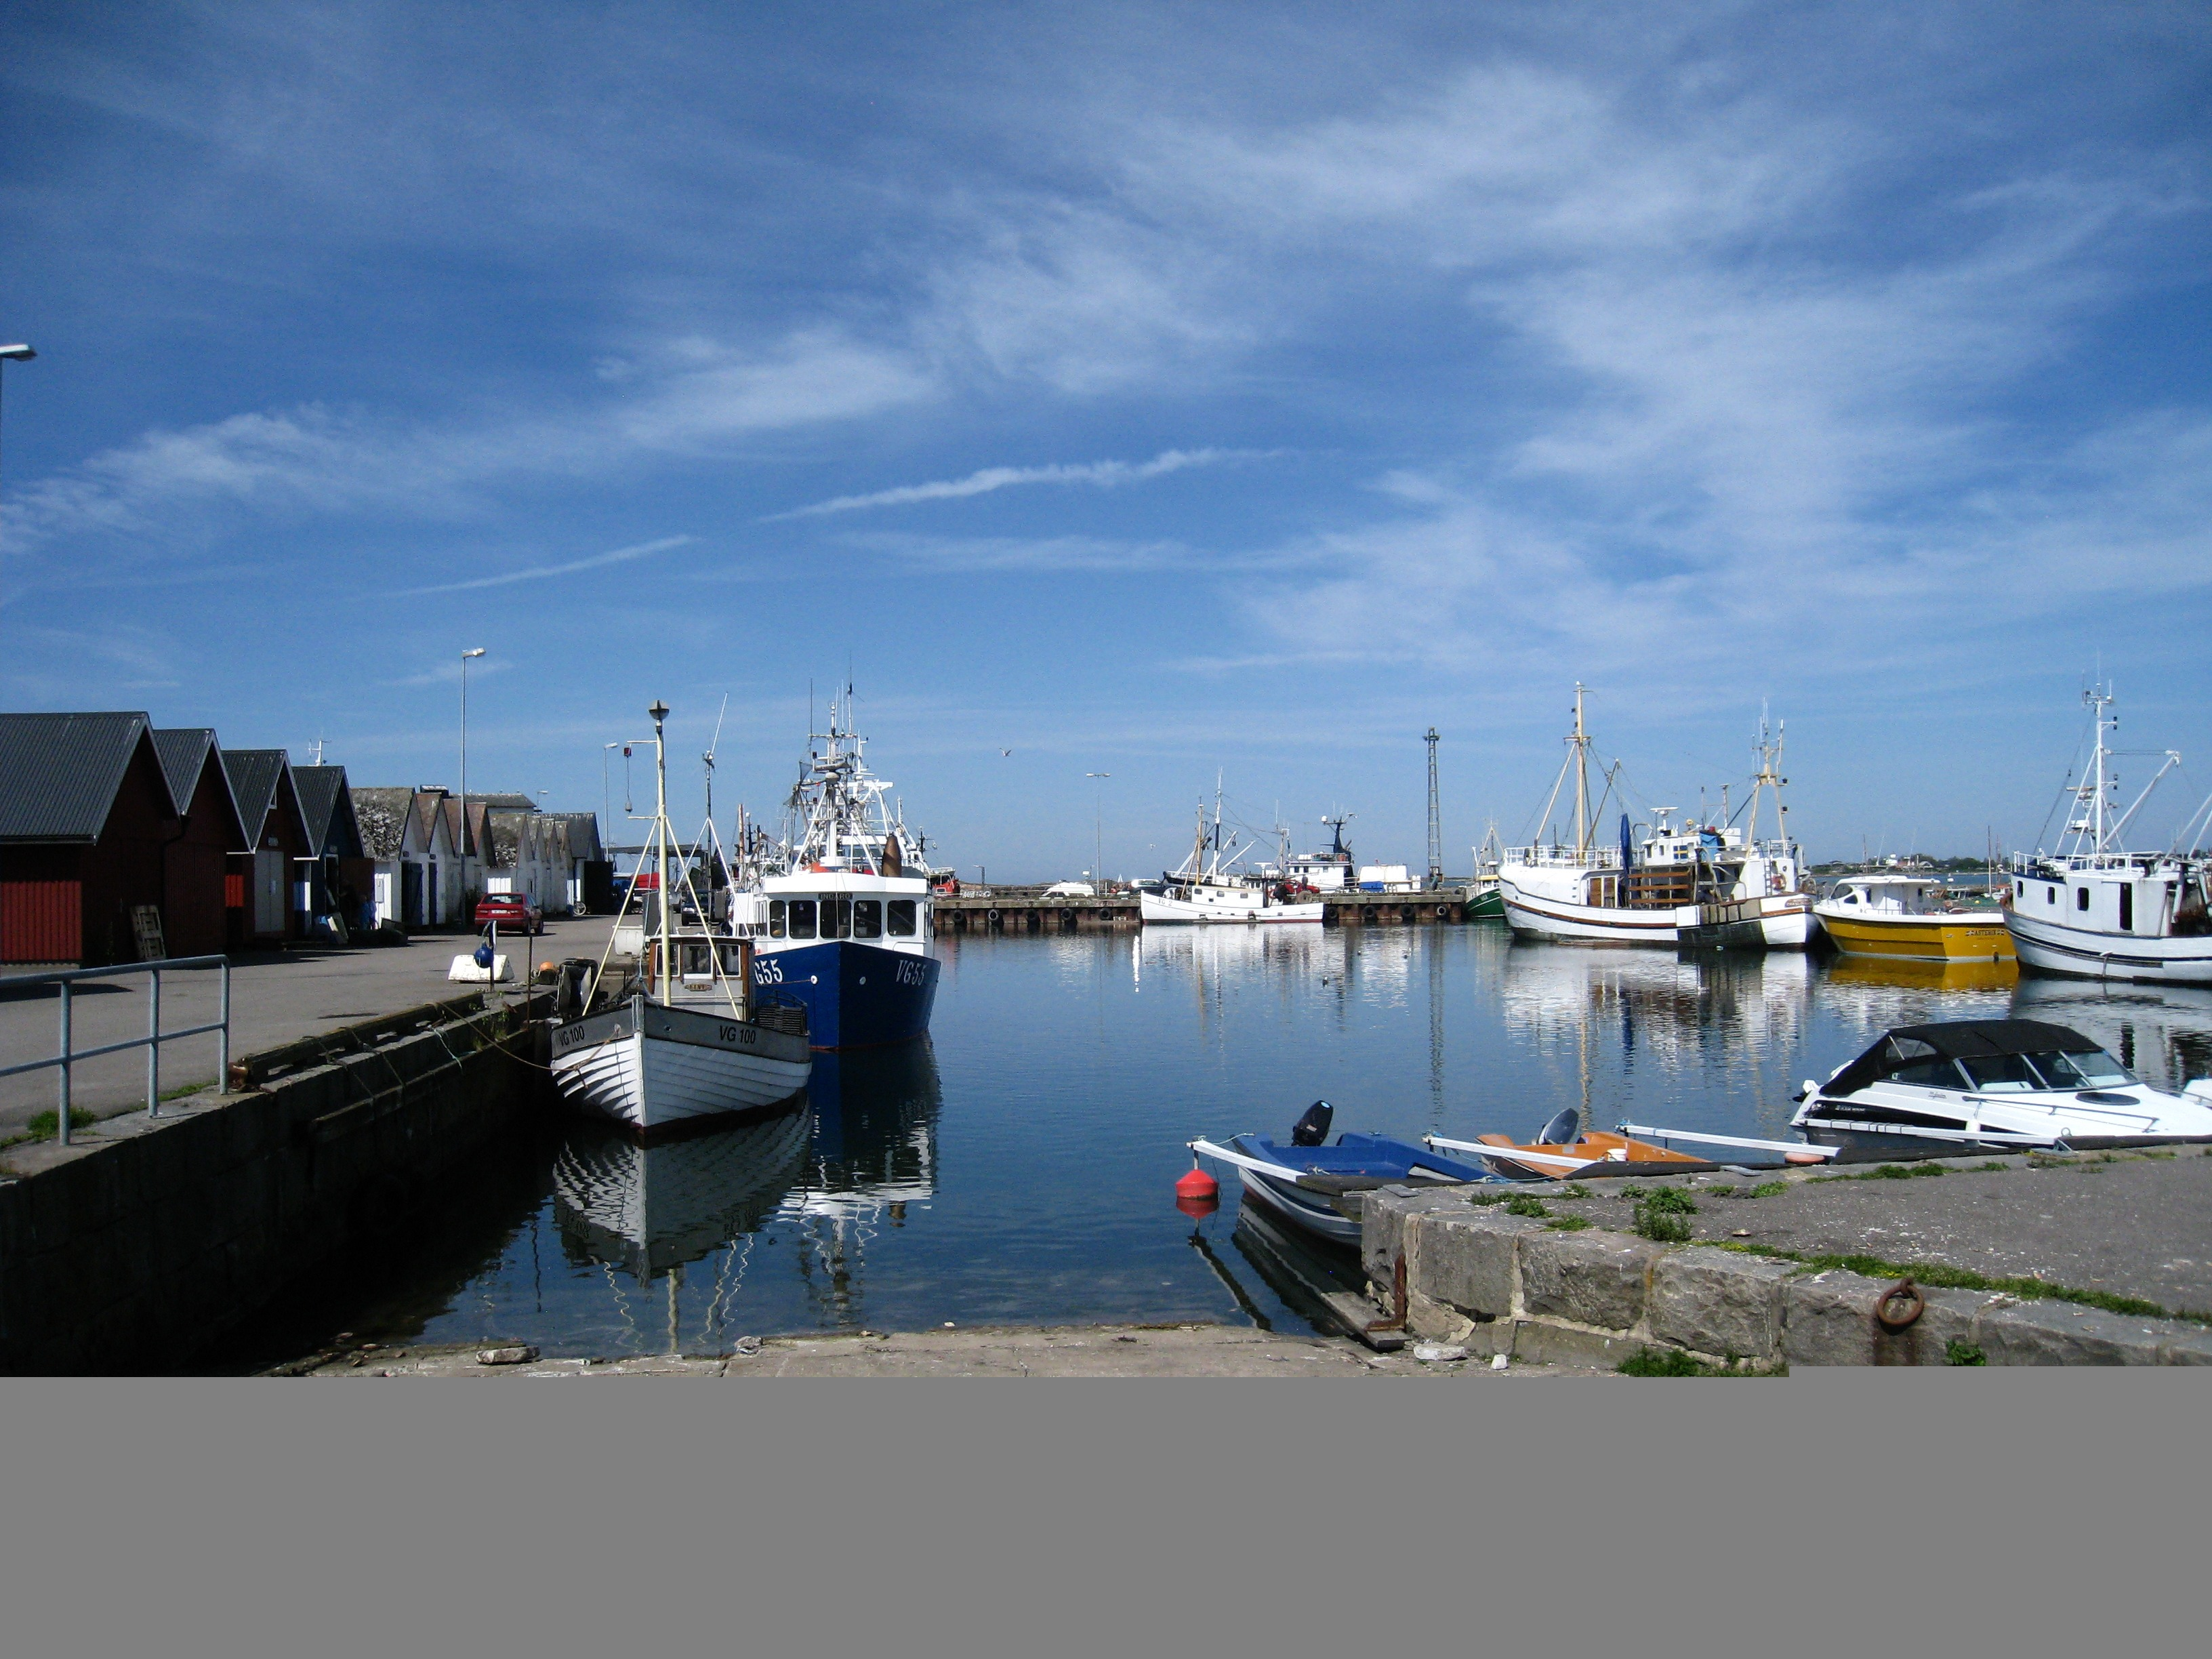
sea, coast, water, dock, boat, stone, summer, vehicle, bay, harbor, marina, port, waterway, buildings, infrastructure, boats, channel, watercraft, sky blue, fishing vessel, halland, tr sl vsl ge